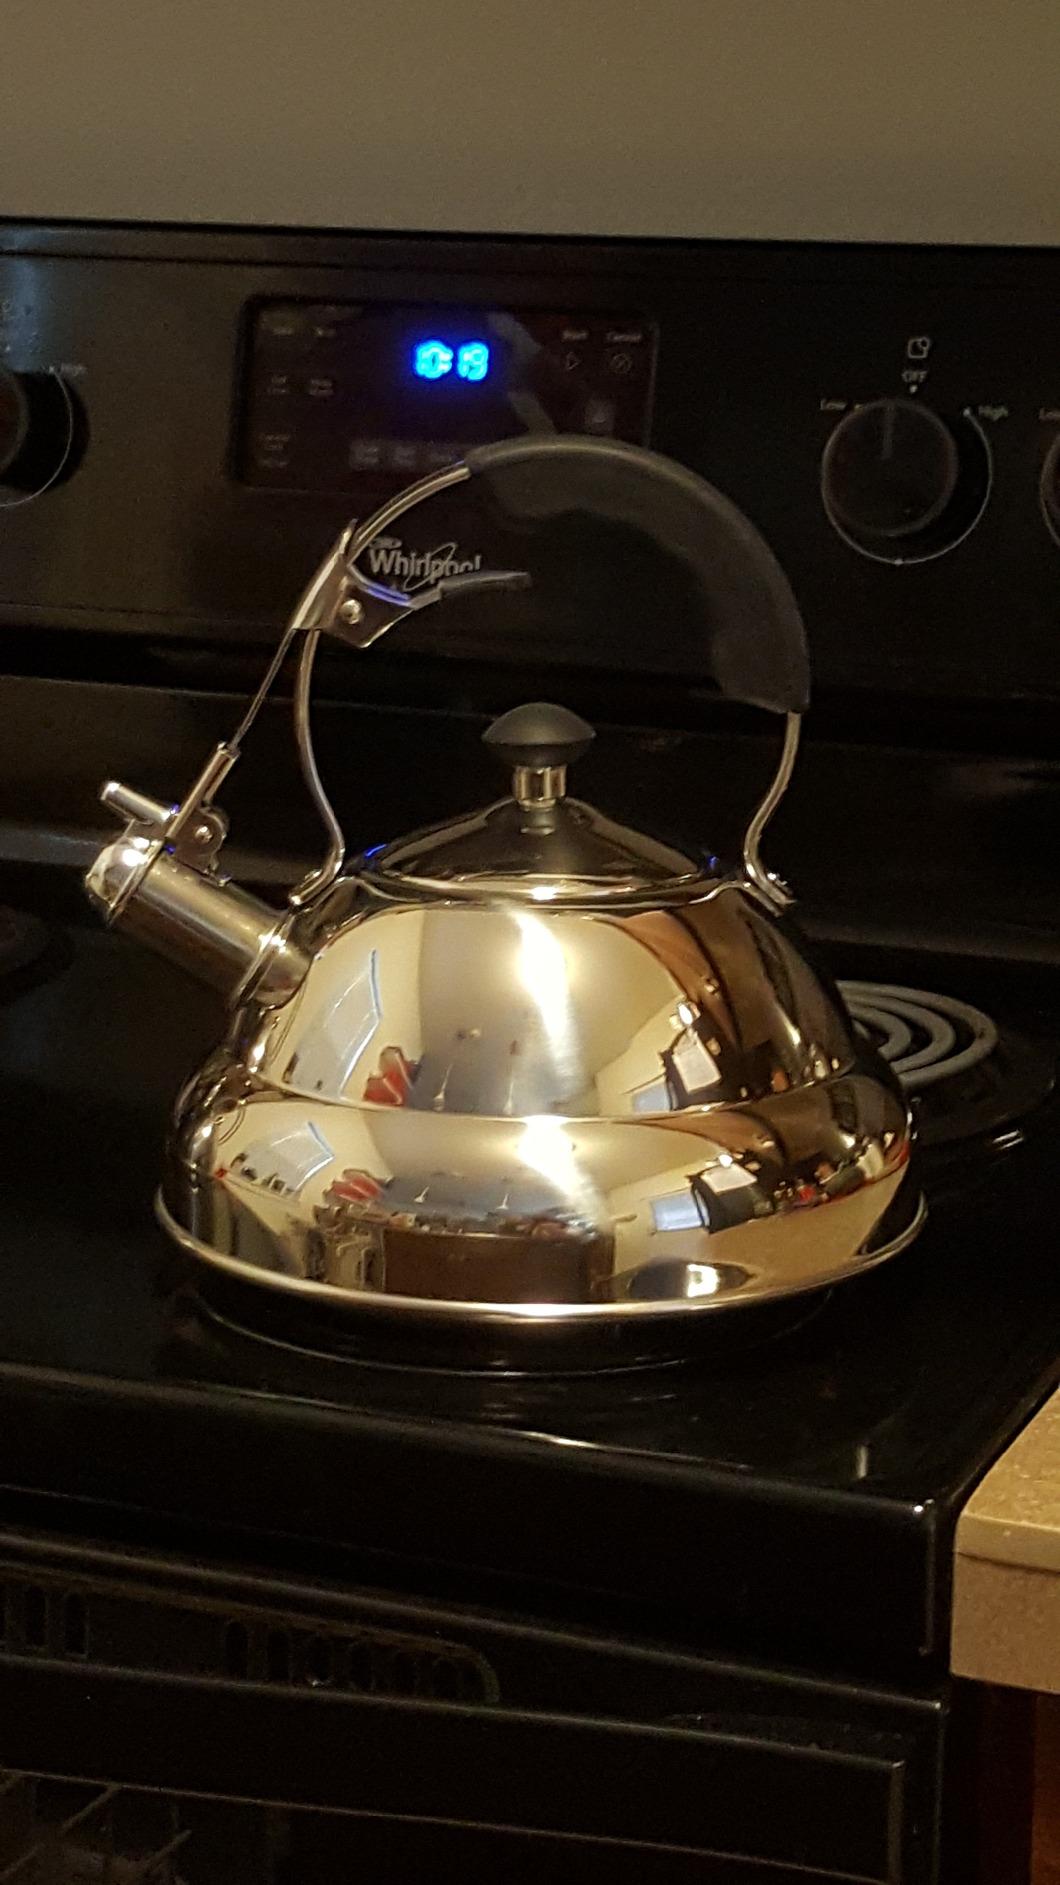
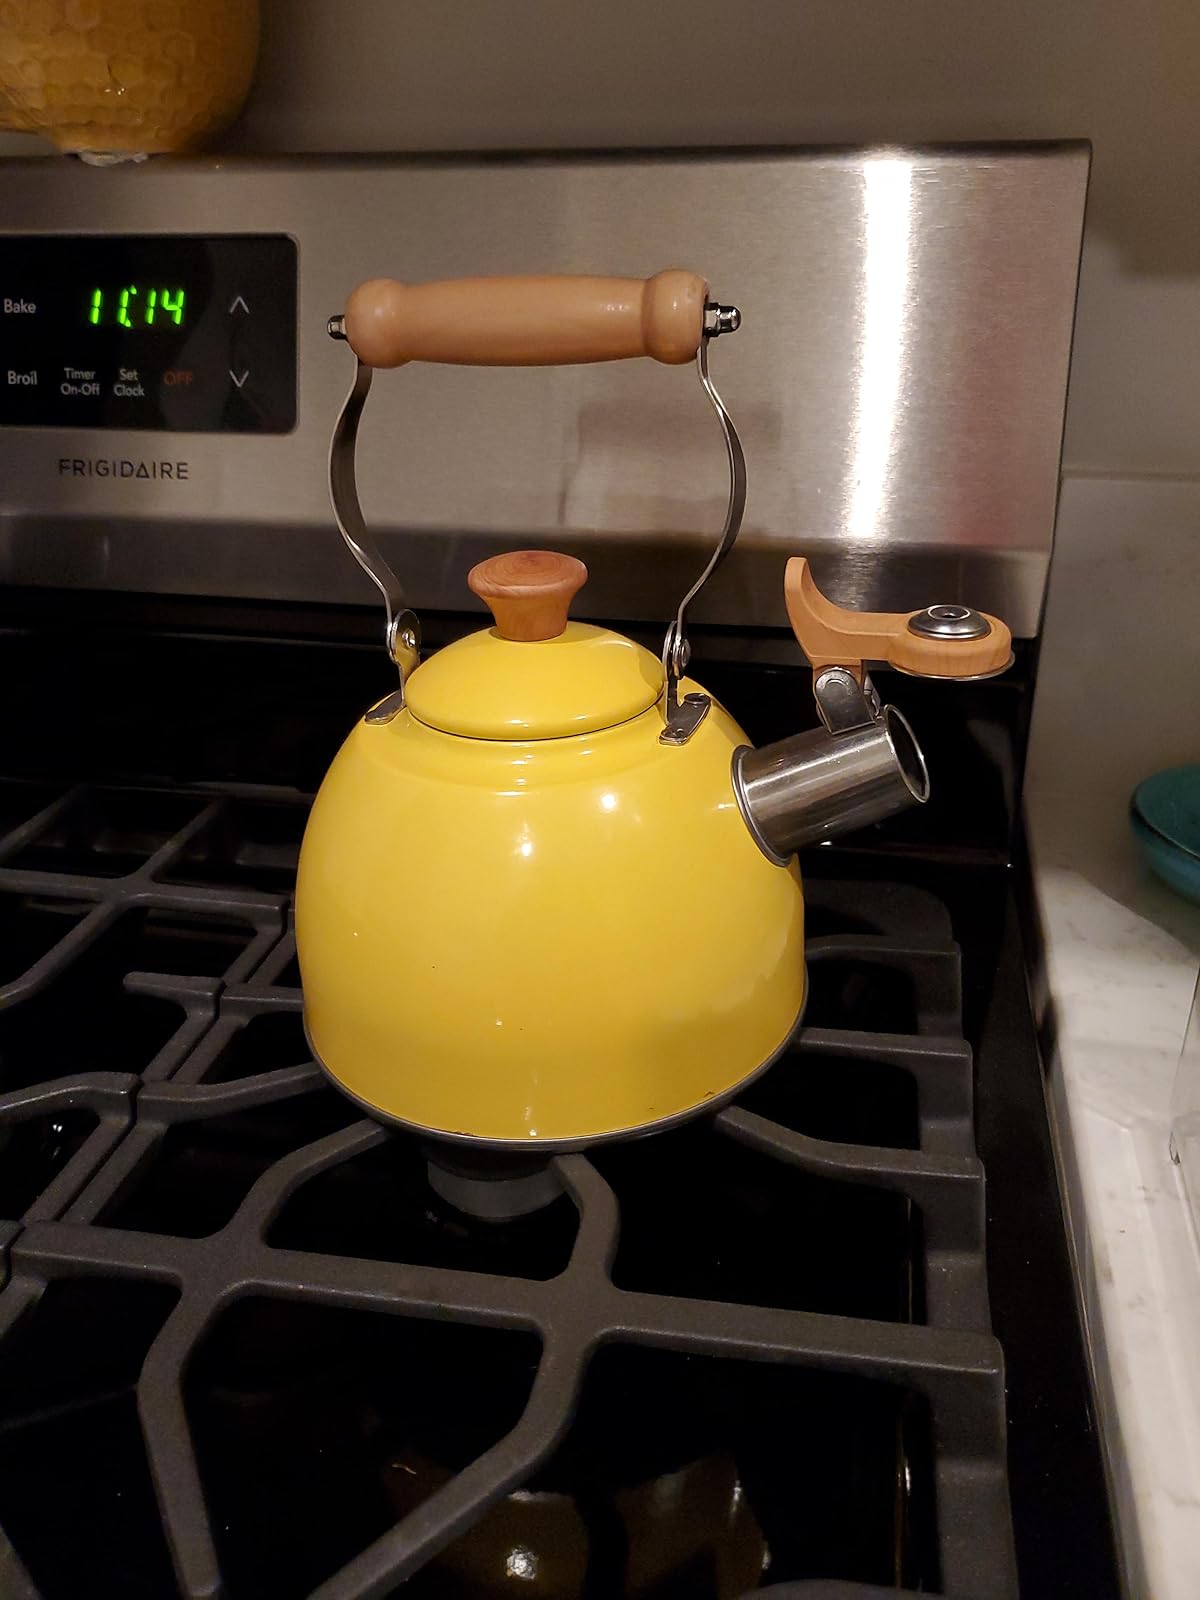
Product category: items_kettle
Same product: no